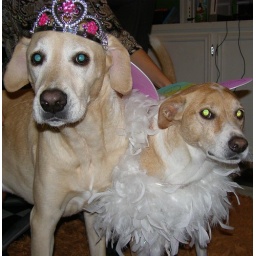
We couldn't resist dressing up the dogs in some of Edith's dress-up clothes